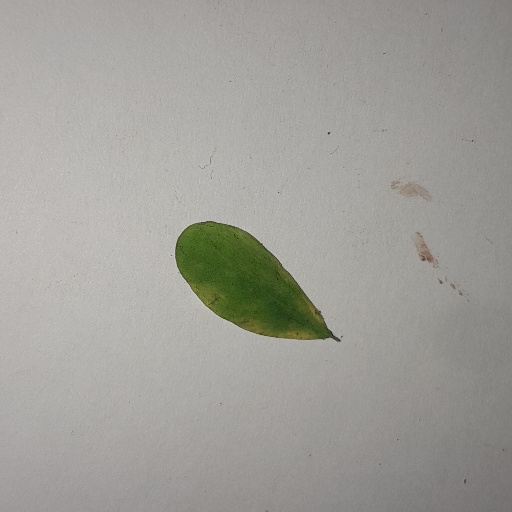
Species: Sojina
Leaf condition: Yellow Leaf